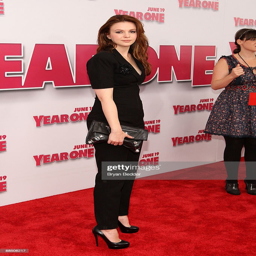
actor attends the world premiere .